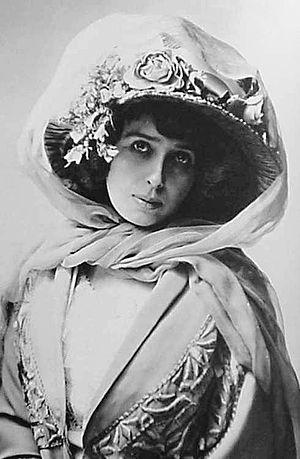
Jeanne Florentine Bourgeois, dite Mistinguett, née à Enghien-les-Bains le 3 avril 1875 et morte à Bougival le 5 janvier 1956, est une chanteuse et actrice française.